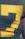
Number: 7